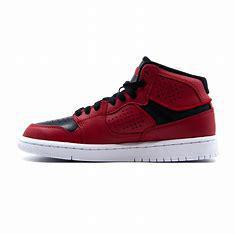
Brand: Jordan
Model: Access